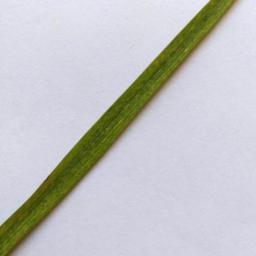
Label: Rice___Brown_Spot